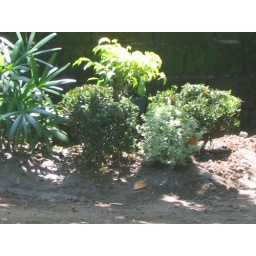
plants waiting to be put in the ground